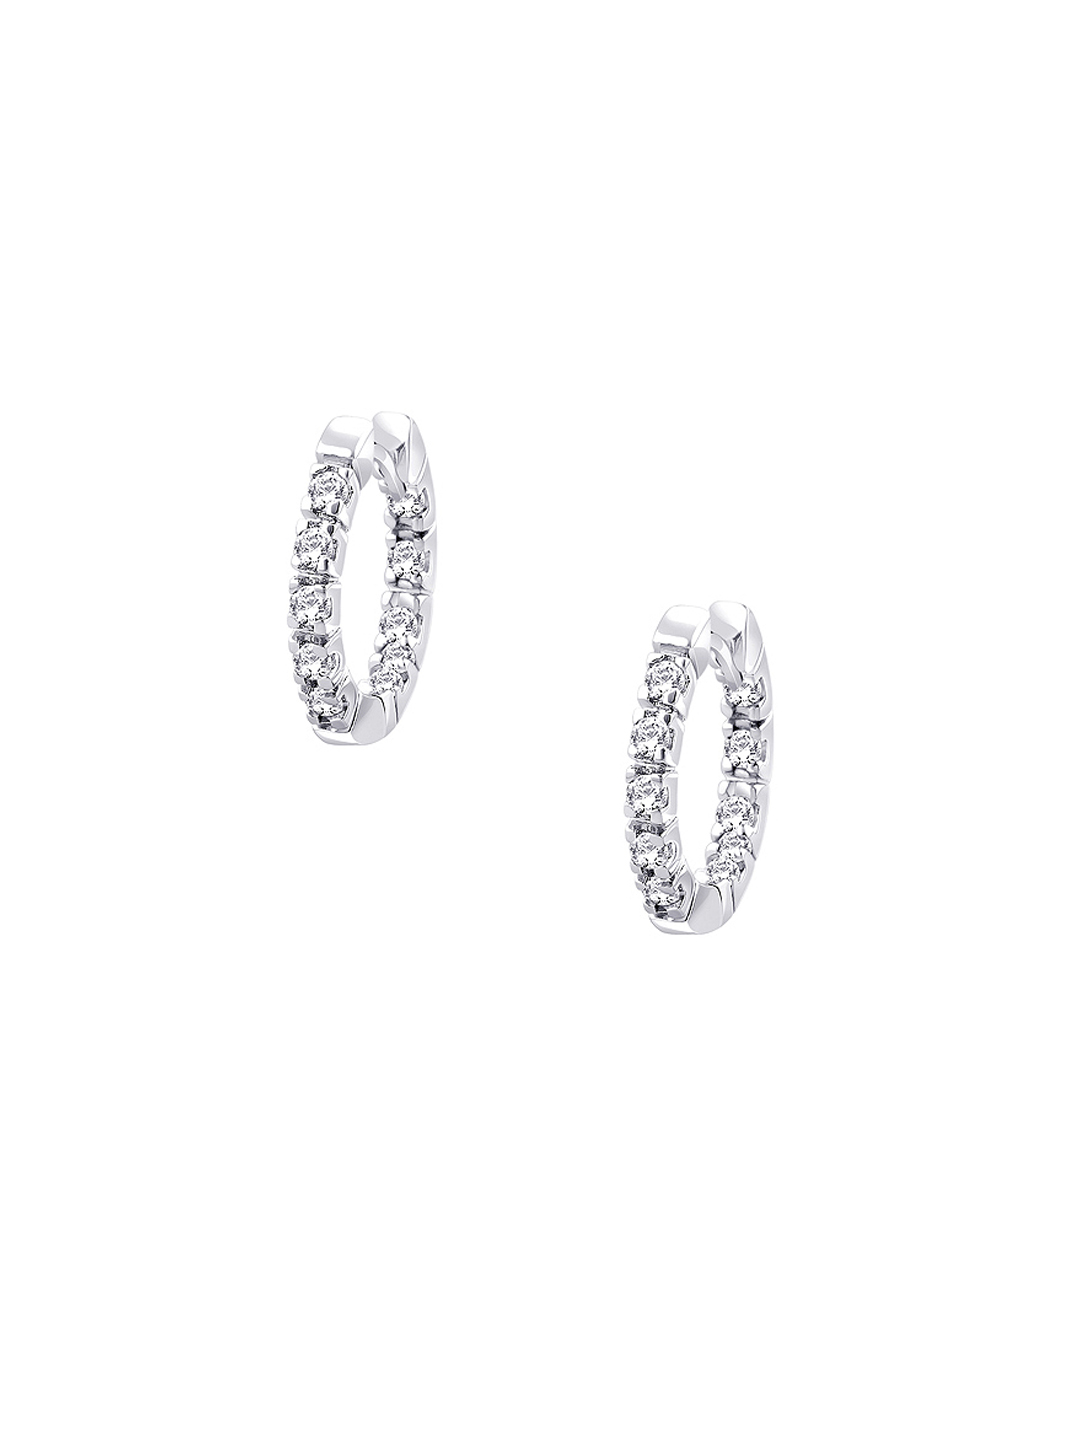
Lucera Women Silver Earrings
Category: Accessories / Jewellery / Earrings
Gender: Women
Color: Silver
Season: Summer 2013
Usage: Casual